Christopher Newport University

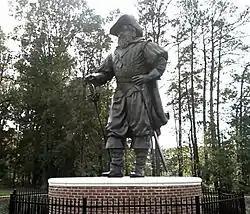
Statue of Sir Christopher Newport

To the north of McMurran Hall is Ratcliffe Hall, the former home of the Departments of English and Government. Once CNU's gymnasium, the building was renovated to include classroom and office space for students and faculty. Other academic buildings on campus include Gosnold Hall, Forbes Hall, and the Business and Technology Center (BTC Building), located across Prince Drew Lane. The Ferguson Center for the Arts is home to the Departments of Music and Theater & Dance. The most recent addition to the academic buildings is the Mary M. Torggler Fine Arts Center, which became home to the Department of Fine Art and Art History upon its opening in 2021.